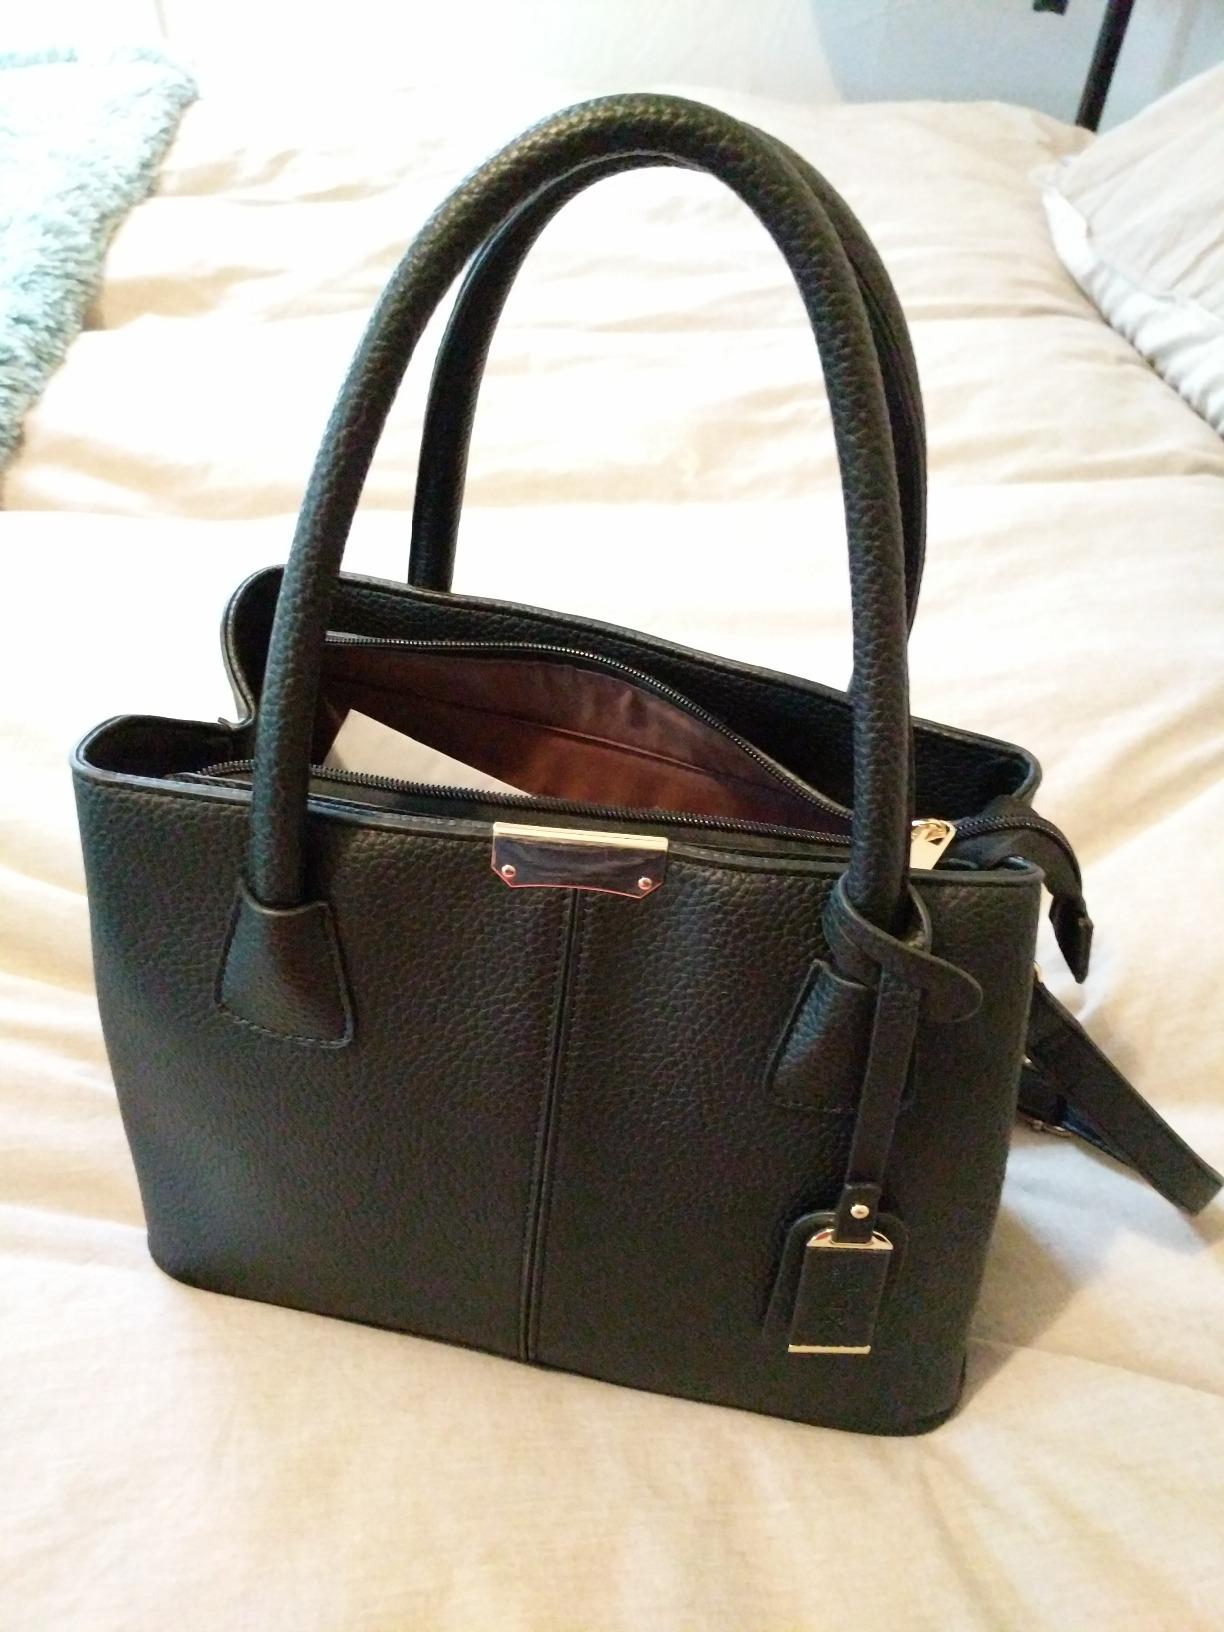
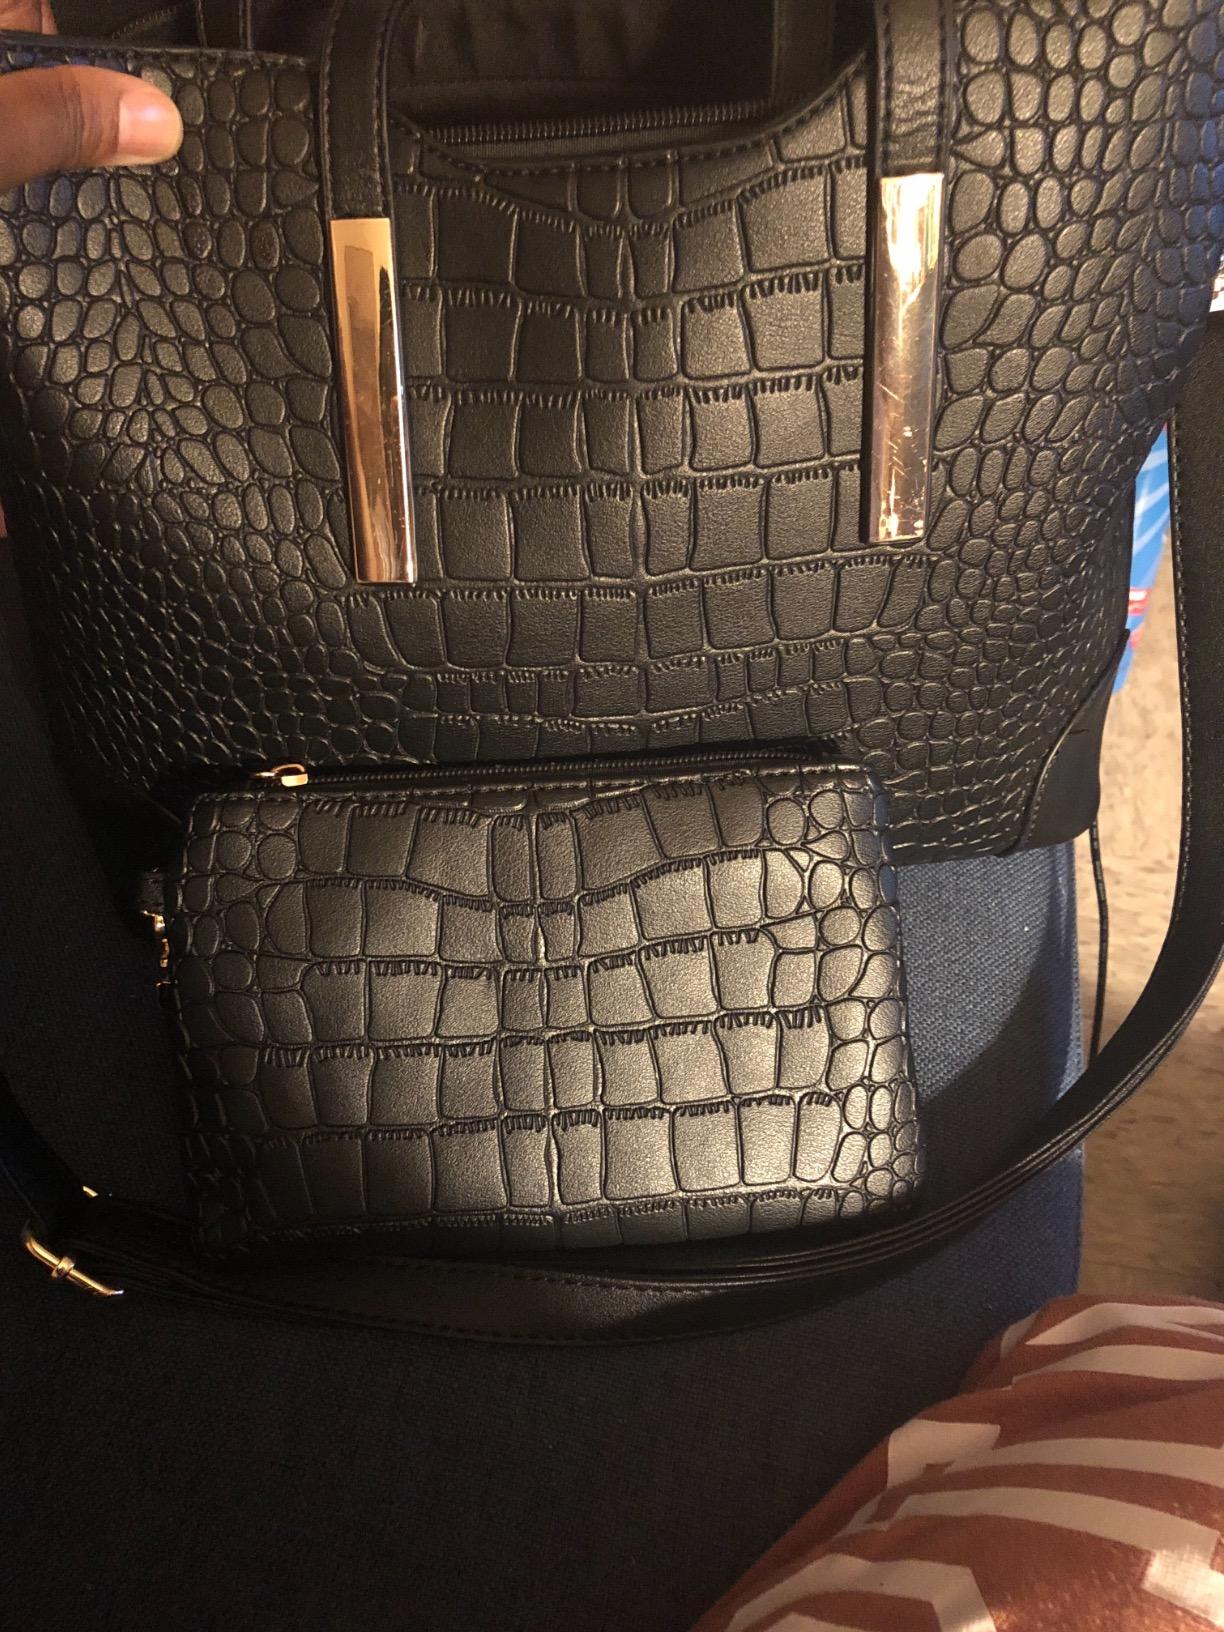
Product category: accessories_handbag
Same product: no